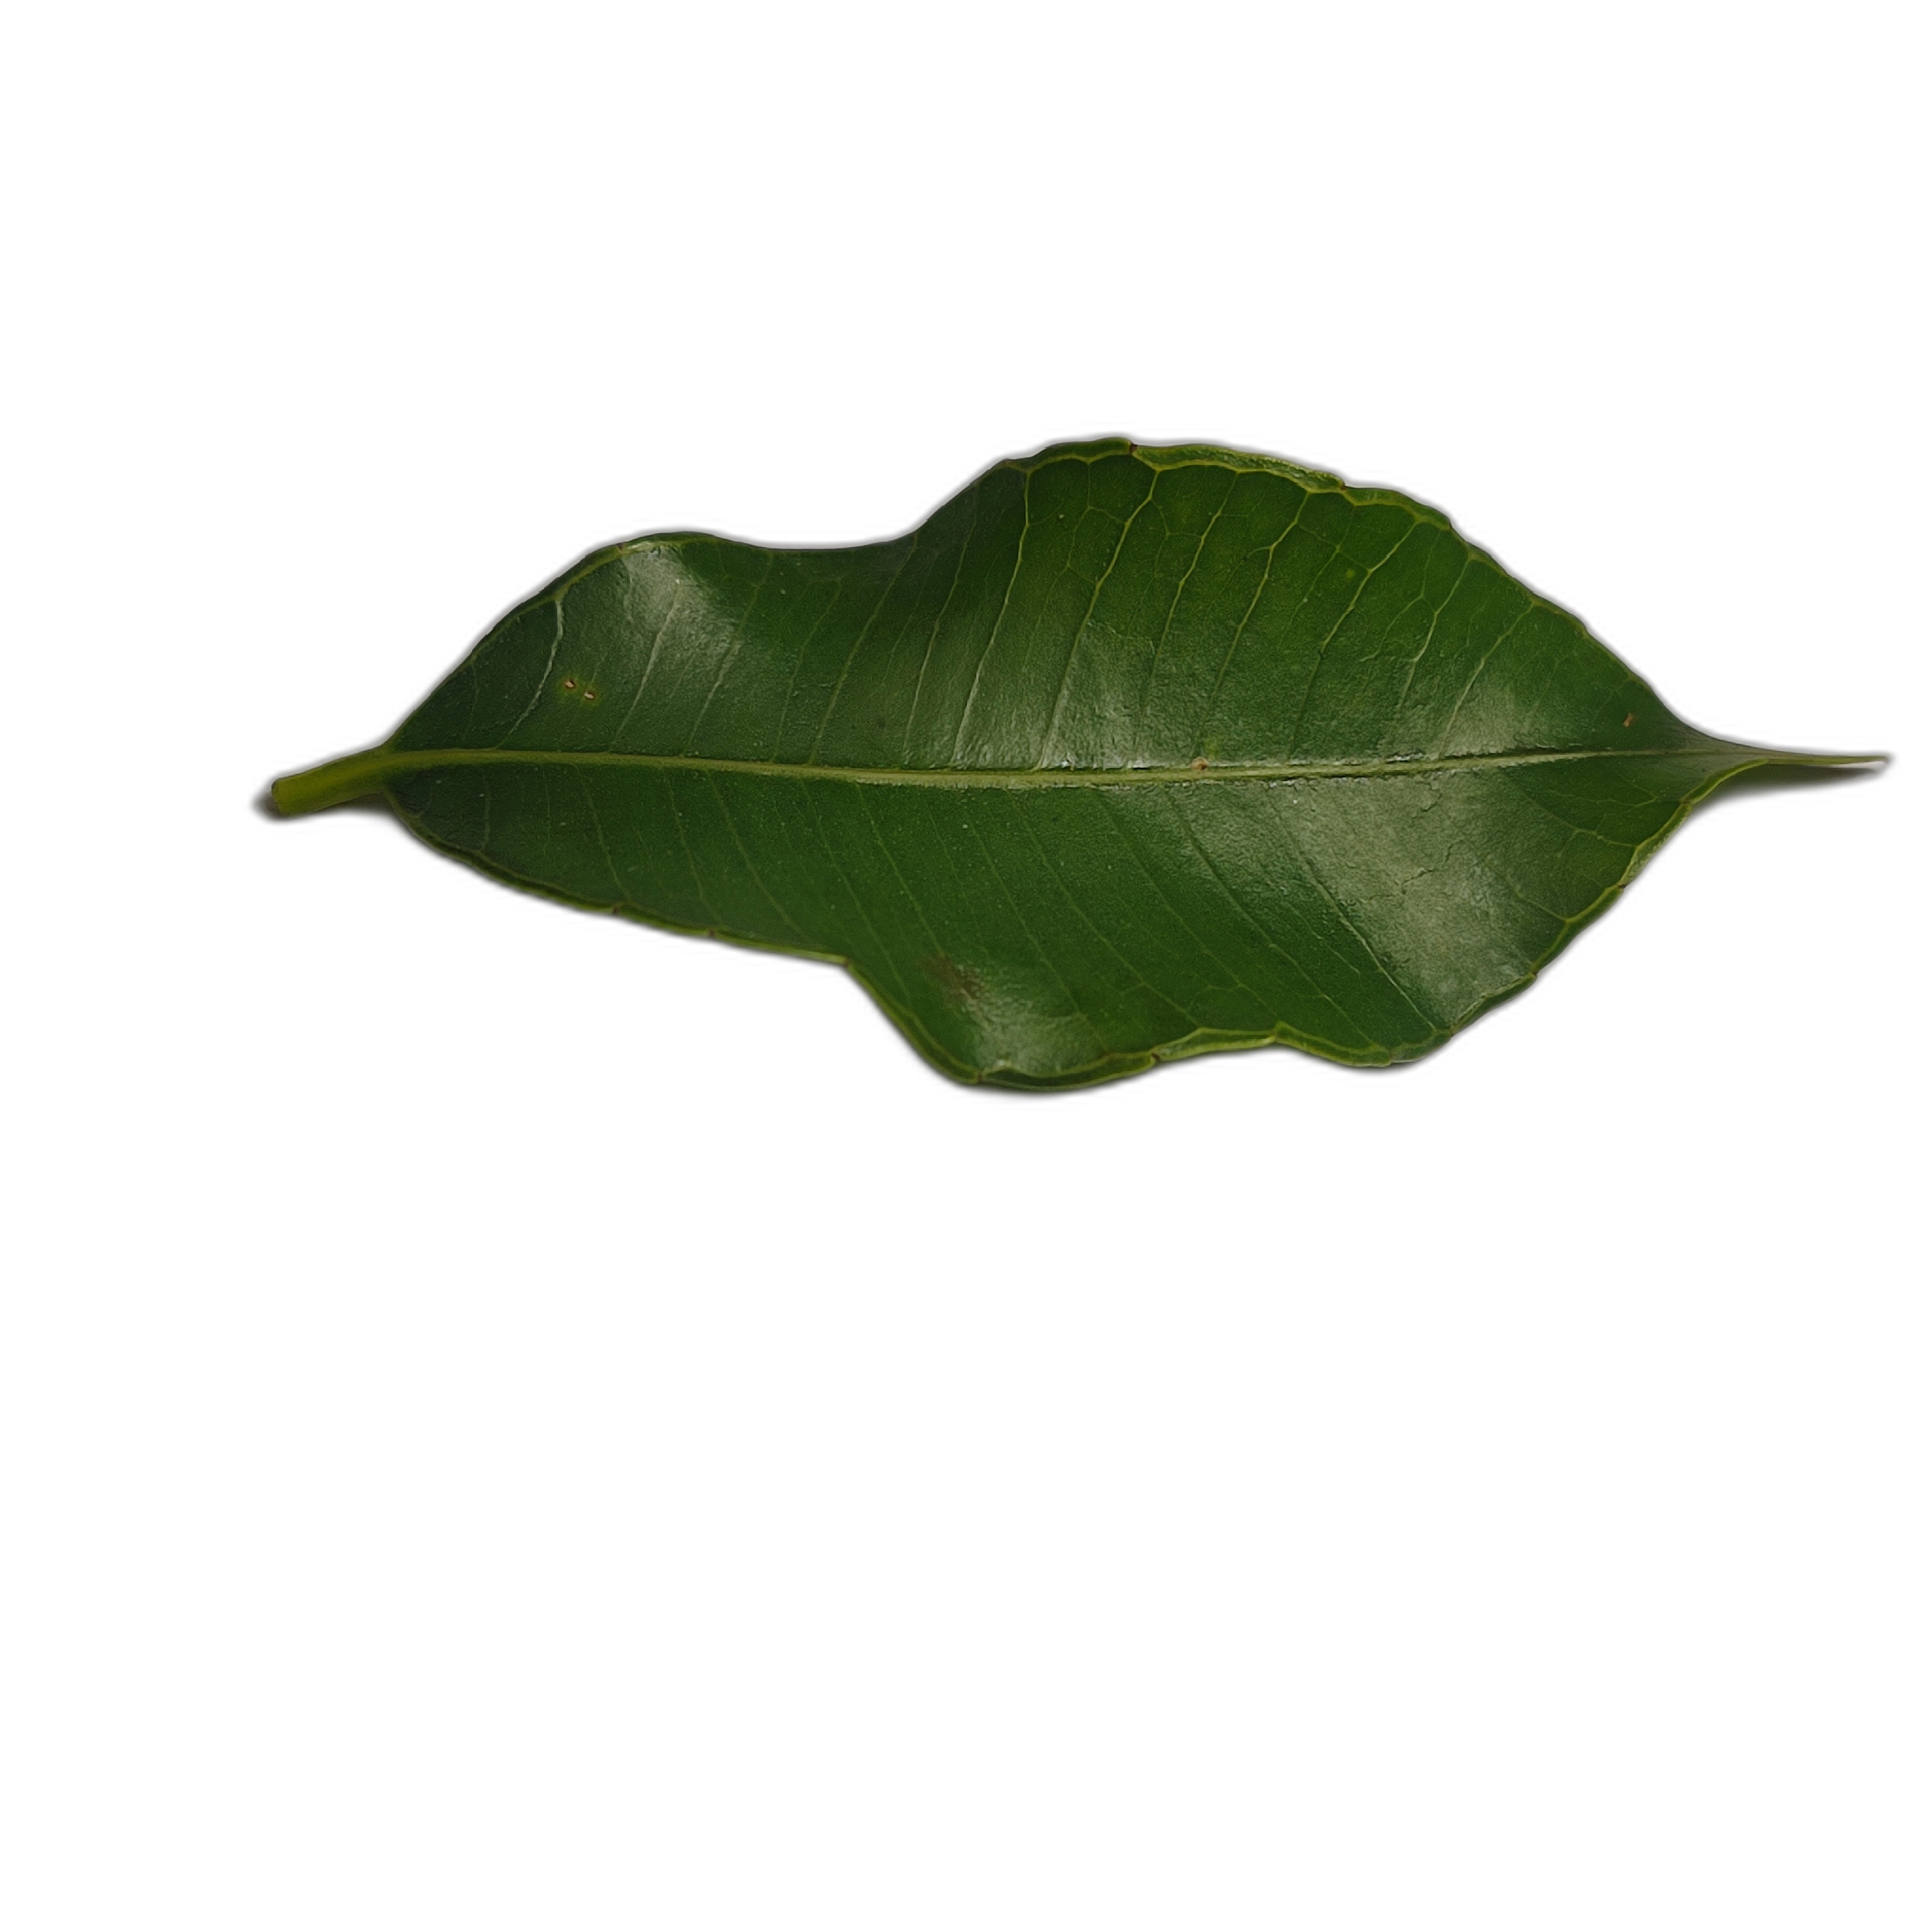
Label: healthy